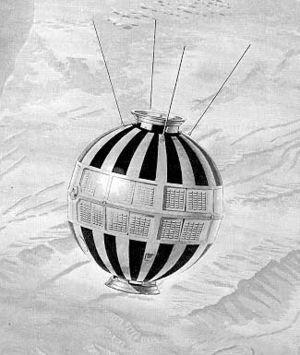
Le Programme San Marco est le programme spatial scientifique italien qui s'est déroulé entre le début des années 1960 et la fin des années 1980. Mis sur pied à l'initiative de Luigi Broglio, "père" du programme spatial italien, en coopération avec la NASA, c'est le premier programme spatial de ce pays : il a permis le lancement du premier satellite italien San Marco 1 le 15 décembre 1964 et la création de la plate-forme San Marco au large du Kenya utilisée pour tirer des lanceurs légers américains Scout. Cinq petits satellites scientifiques chargés d'étudier l'ionosphère seront lancés dans le cadre de ce programme au rythme très lent imposé par la faiblesse du budget spatial italien de l'époque.